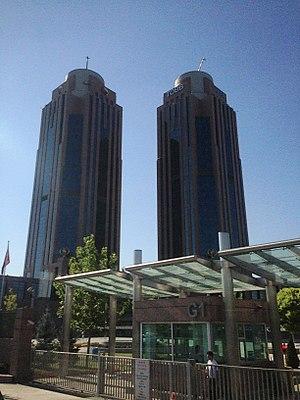
Depuis la construction du siège de la Turkish Petroleum en 1974, 110 gratte-ciel ont été construits à Ankara dans la capitale de la Turquie.
Les TOBB Towers sont un ensemble de gratte-ciel construit à Ankara de 1998 à 2001 en Turquie. L'ensemble est composée de deux tours jumelles qui font partie d'un complexe de 147 500 m² abritant des services administratifs de monopoles d'état.